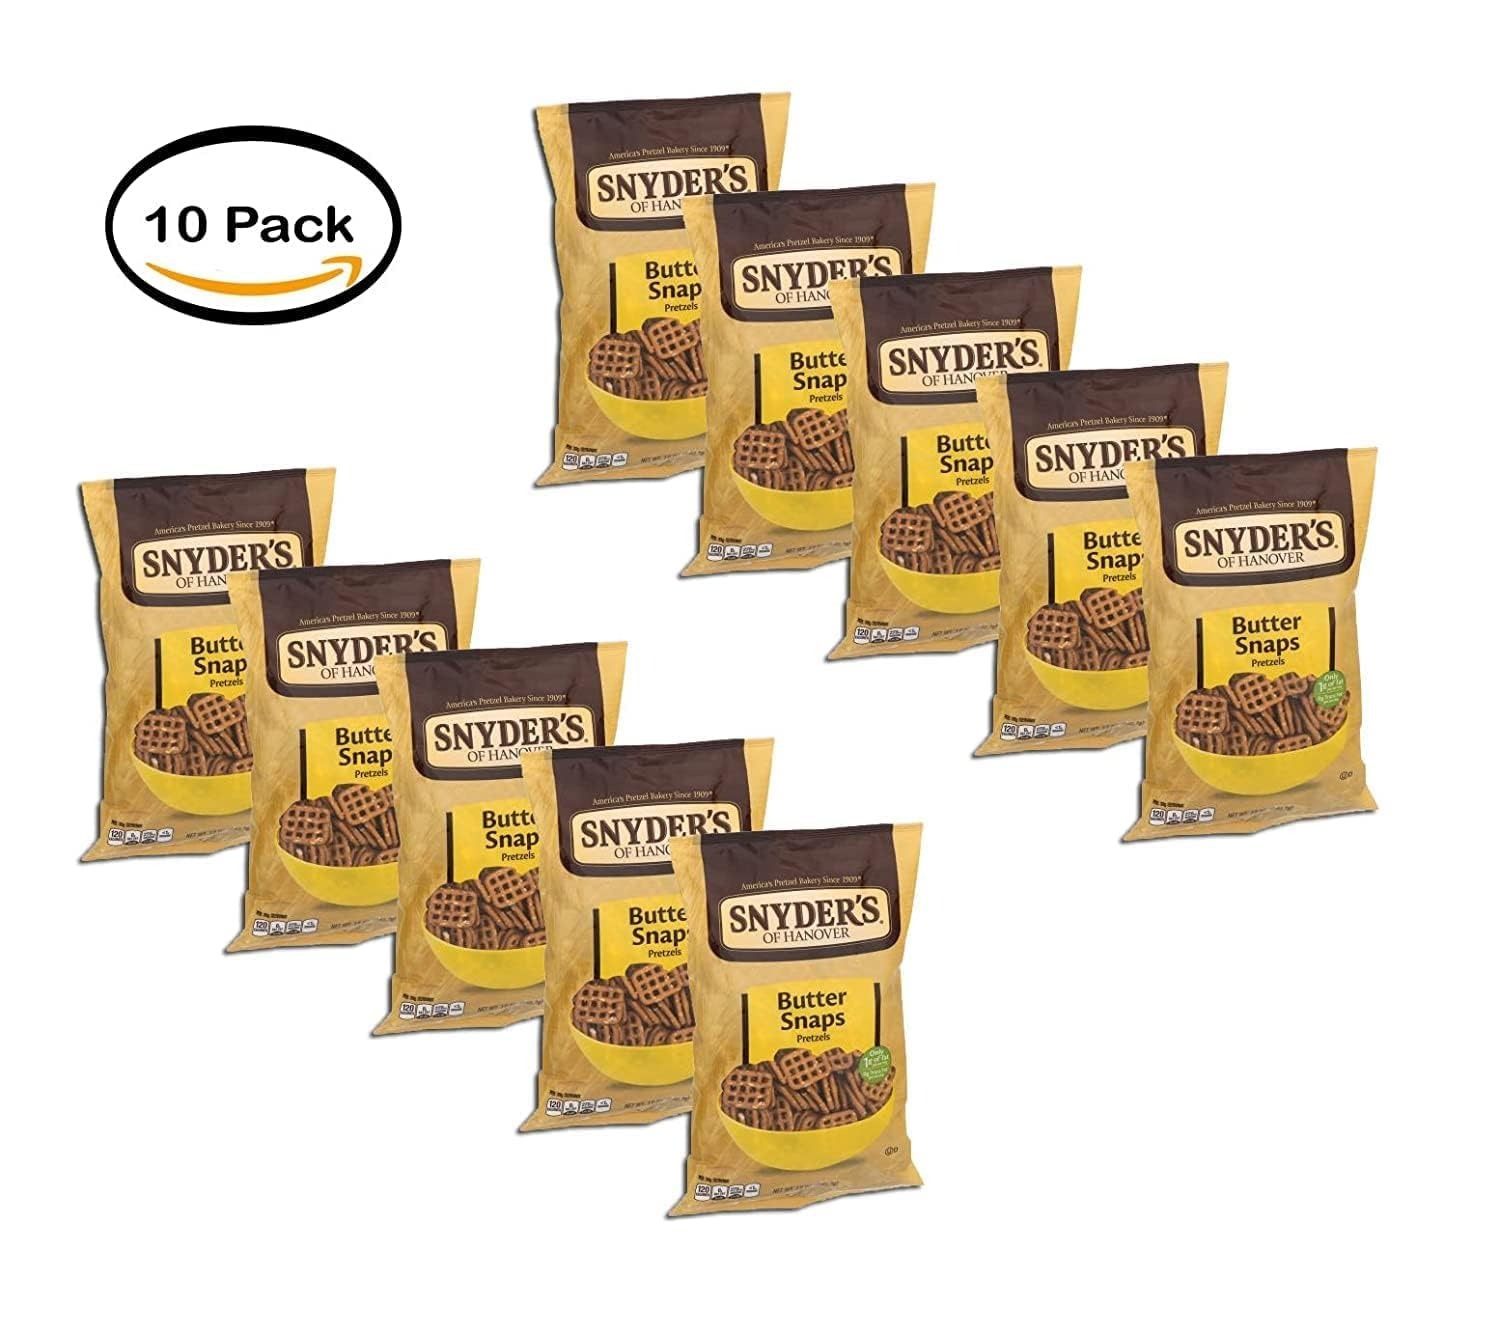
Item Name: PACK OF 10 - Snyder's of Hanover Pretzels, Butter Snaps, 12 Oz
Value: 12.0
Unit: Ounce

Price: 72.99